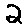
Label: 2